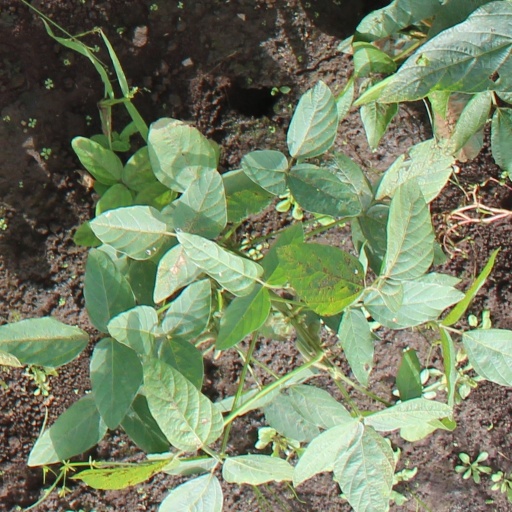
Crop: soybean